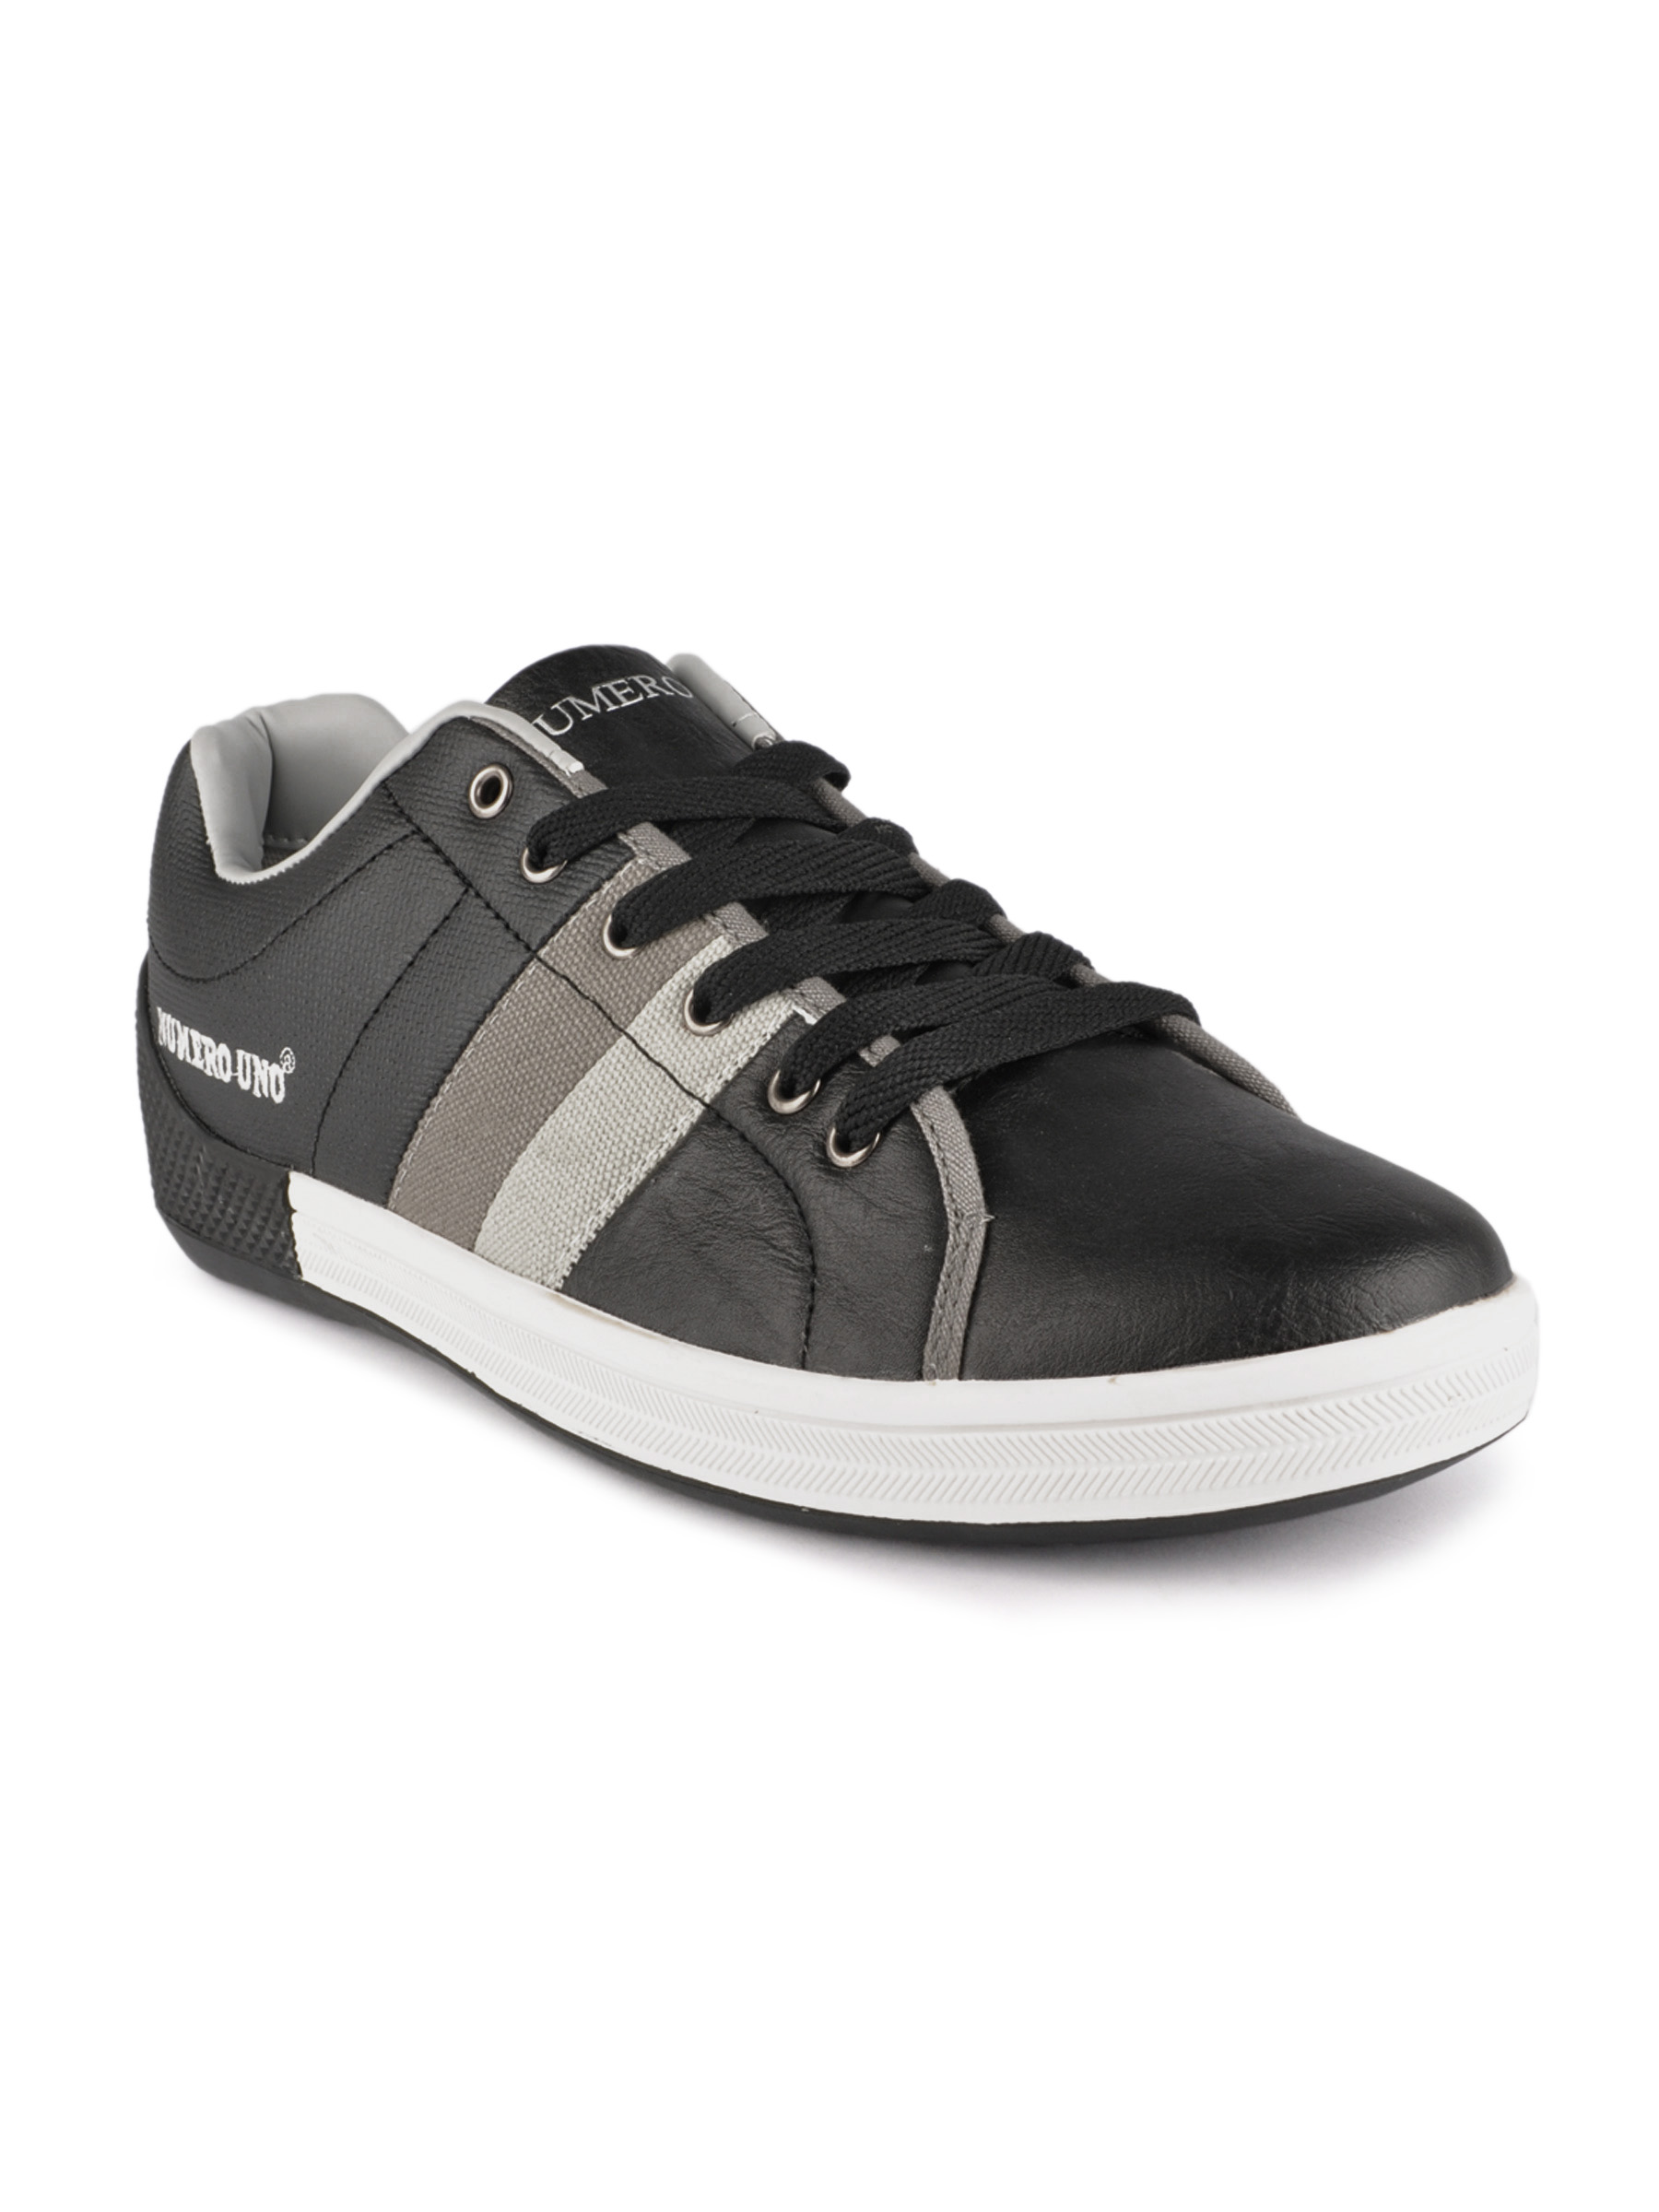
Numero Uno Men Black Casual Shoes
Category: Footwear / Shoes / Casual Shoes
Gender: Men
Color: Black
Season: Fall 2012
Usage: Casual